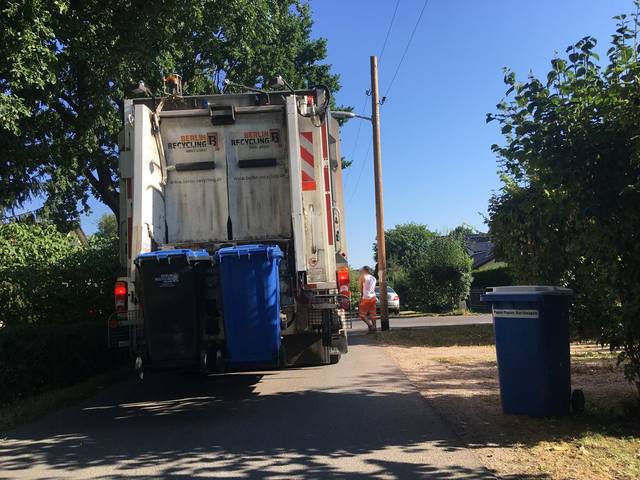
Region: Germany
Coordinates: 52.605, 13.44